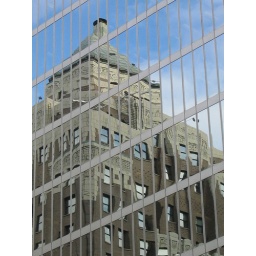
Reflection of older building in modern windows of newer building in Vancouver.